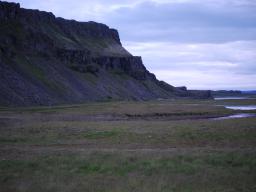
Label: Background_without_leaves